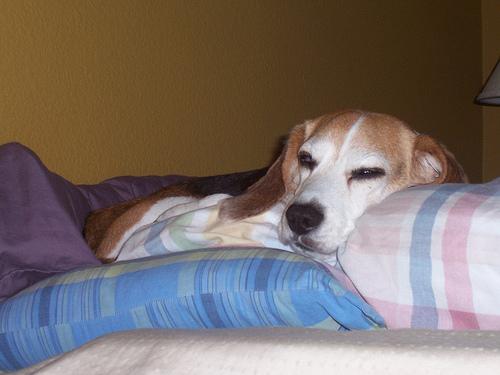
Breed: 276-n000113-beagle